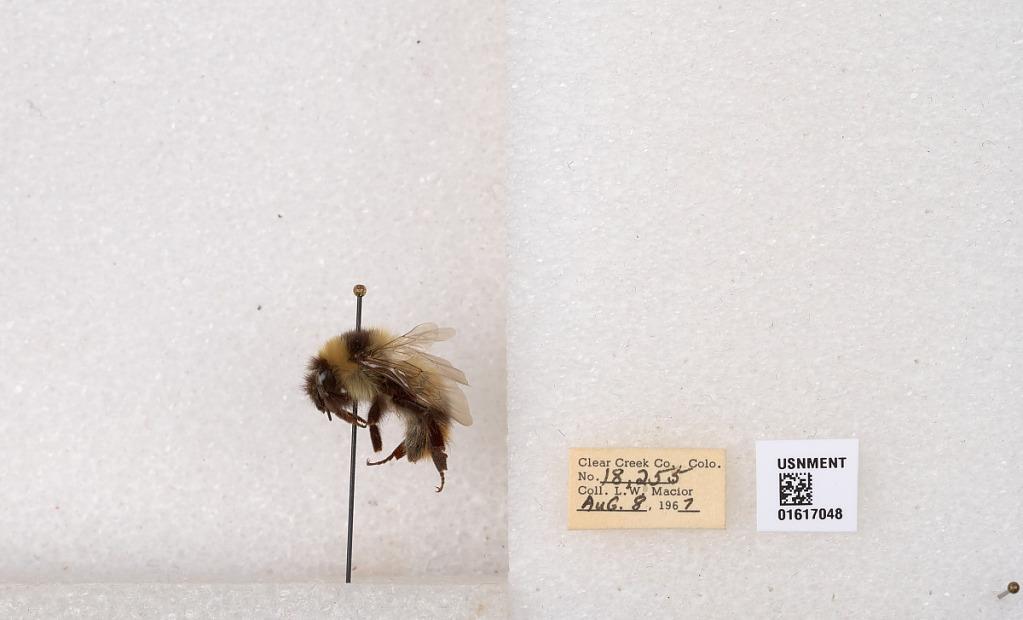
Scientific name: Bombus kirbyellus
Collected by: L. Macior
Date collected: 1967-8-8
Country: United States
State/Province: Colorado
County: Clear Creek
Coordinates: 39.6891, -105.644